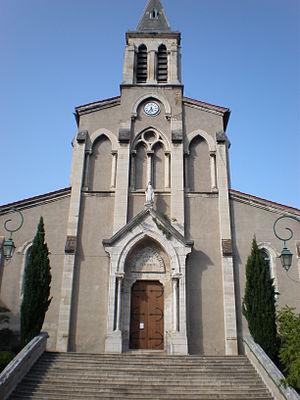
Eglise de l'Immaculée-Conception de Bessèges (gard)
Bessèges en occitan Bessèja, est une commune française située dans le département du Gard, en région Occitanie, dans le parc national des Cévennes.